Stadtkirche Darmstadt

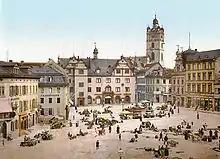
"Marktplatz" with the previous church tower look

The church was first mentioned in the 12th century. However all parts remaining date from the 17th century or later.